3rd Tianfu Street station

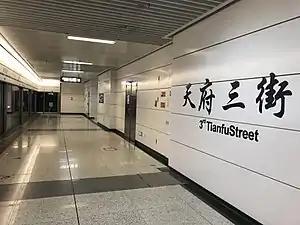

3rd Tianfu Street is a station on Line 1 of the Chengdu Metro in China.